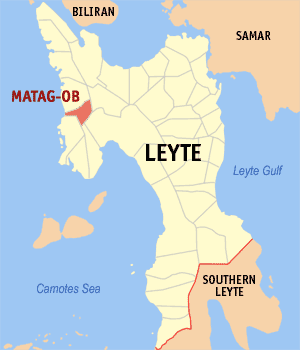
Matag-ob est une municipalité de la province de Leyte, aux Philippines.